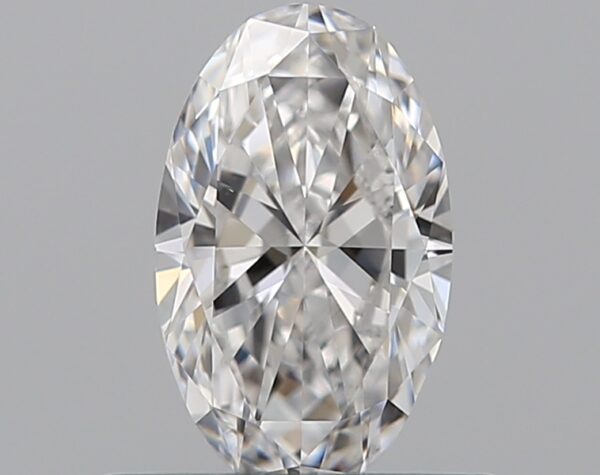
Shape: oval
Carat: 0.5
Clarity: VS2
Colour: D
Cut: VG
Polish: EX
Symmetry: VG
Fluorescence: N
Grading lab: GIA
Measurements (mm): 6.86 x 4.16 x 2.54